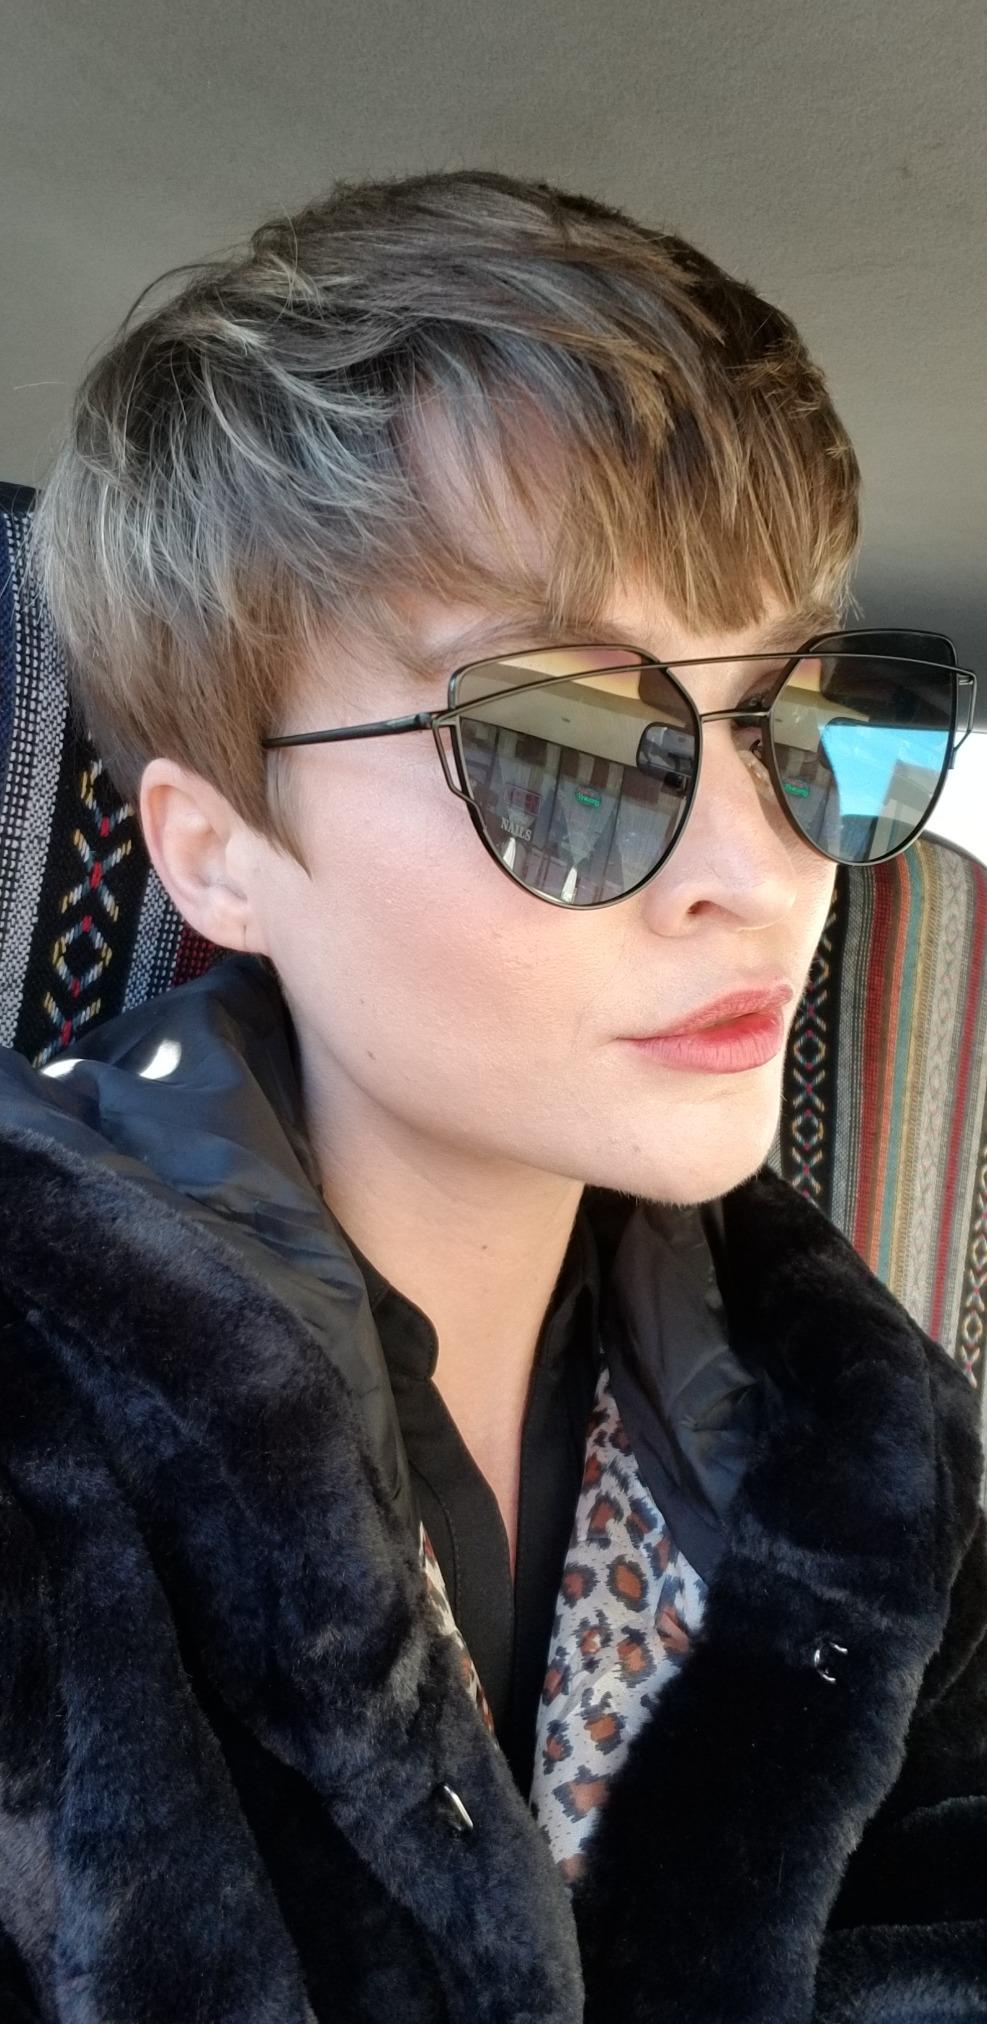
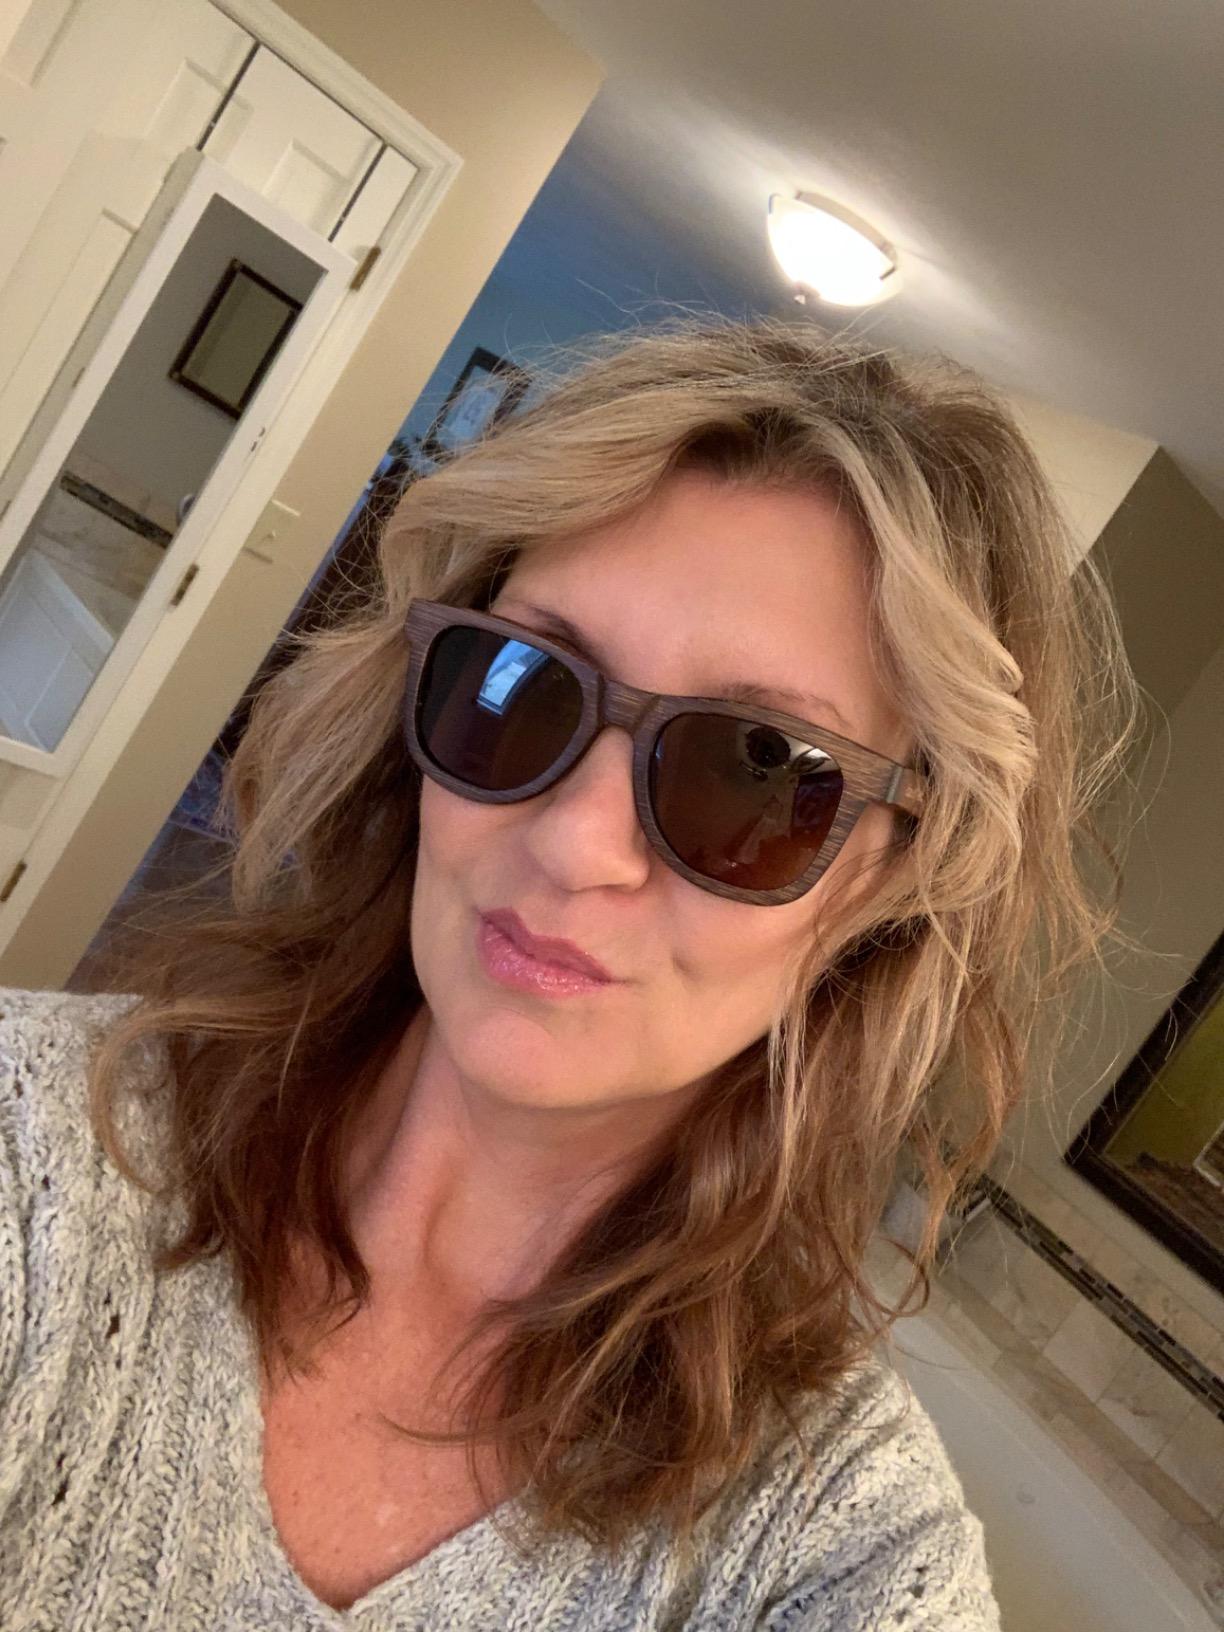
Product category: accessories_sunglasses
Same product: no